Badrinath Ki Dulhania

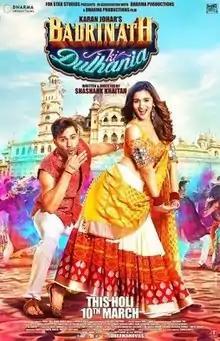
Theatrical release poster

Badrinath Ki Dulhania is a 2017 Indian romantic comedy film written and directed by Shashank Khaitan and produced by Dharma Productions. A spiritual successor to "Humpty Sharma Ki Dulhania" (2014), the film stars Varun Dhawan and Alia Bhatt. It follows the story of an aspiring independent air hostess from a small town who refuses to conform to the patriarchal expectations of her chauvinistic fiancé.